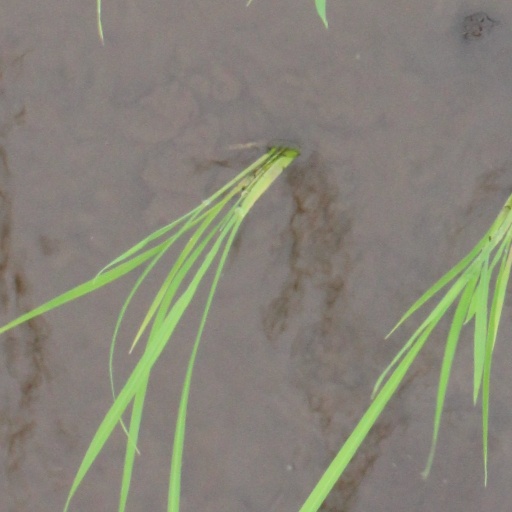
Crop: rice